Darwood Kaye

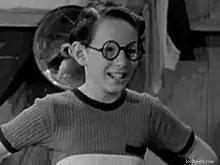

Darwood Kenneth Smith (September 8, 1929 – May 15, 2002), also known as Darwood Kaye, was an American child actor most notable for his semi-regular role as the bookish rich kid Waldo in the "Our Gang" short subjects series from 1937 to 1940. As an adult, Smith became a Seventh-day Adventist pastor, ministering at several churches until his death in 2002.